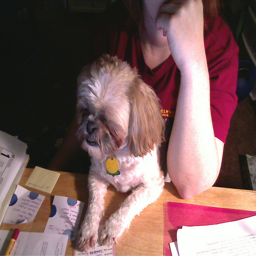
A dog and it's owner sitting in front of a desk.
A person sitting in front of a wooden table, with a dog on his lap.
A woman that has a small dog sitting on her lap.
A woman sitting on a computer desk while holding her adorable dog.
A dog sits in its owners lap at the computer desk